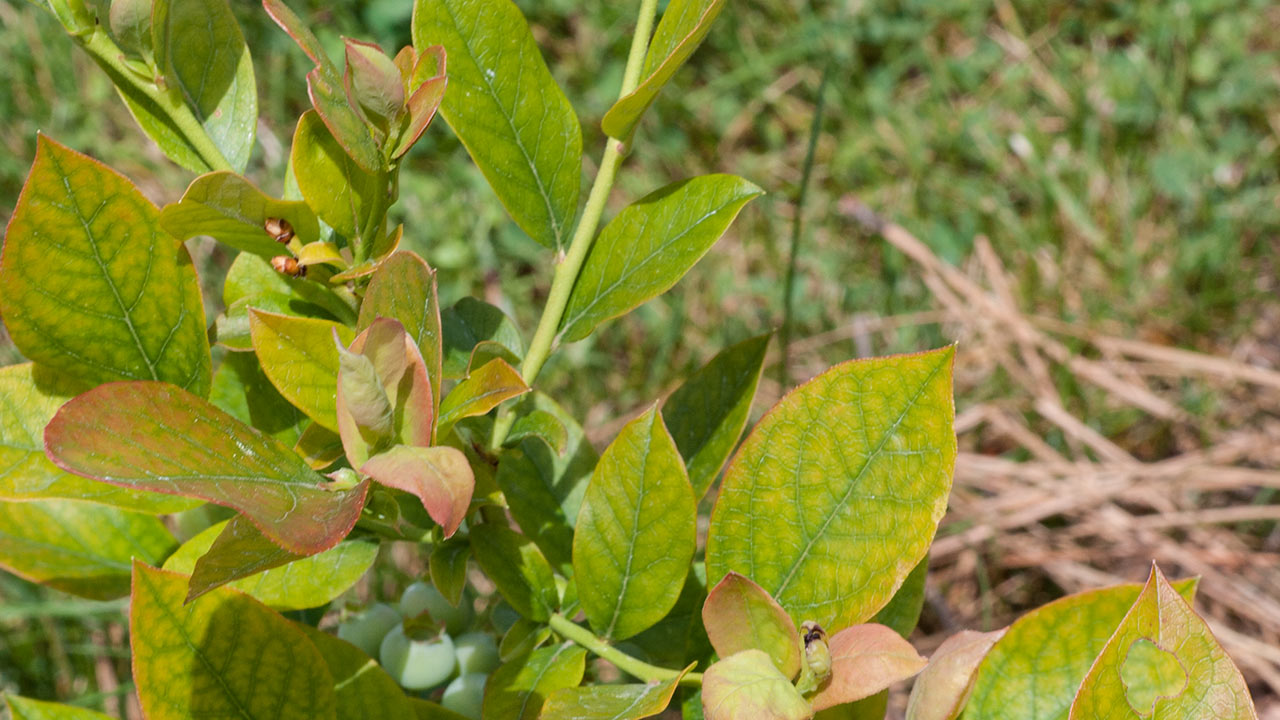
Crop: blueberry
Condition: healthy